Marin Jakoliš

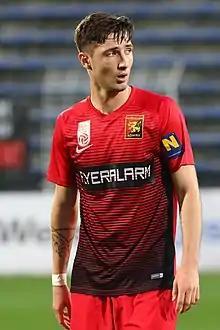
Jakoliš with Admira Wacker in 2018

Marin Jakoliš (born 26 December 1996) is a Croatian-Australian professional footballer who plays as a winger or forward for FC Noah.